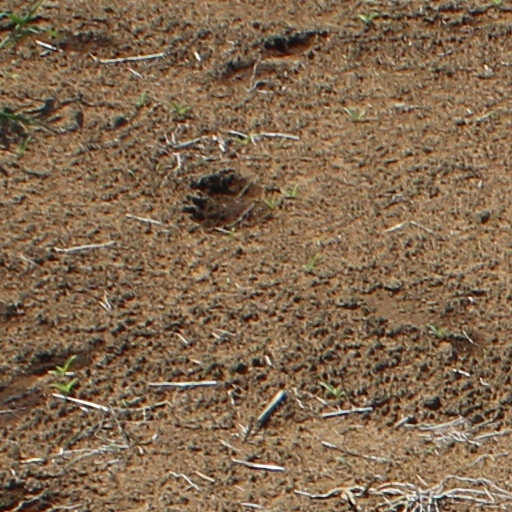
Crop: wheat